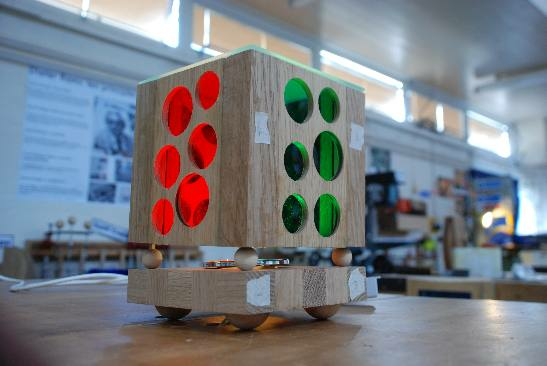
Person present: No